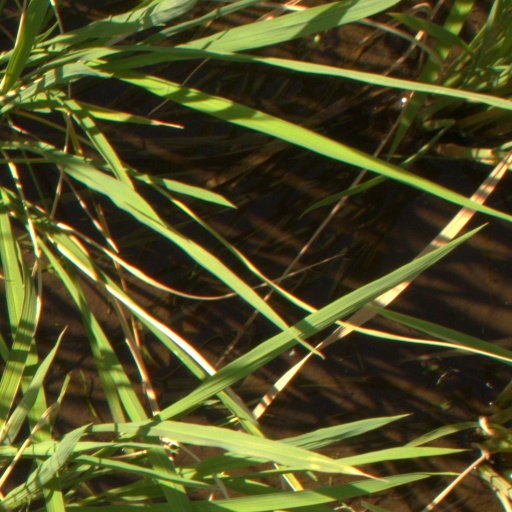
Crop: rice